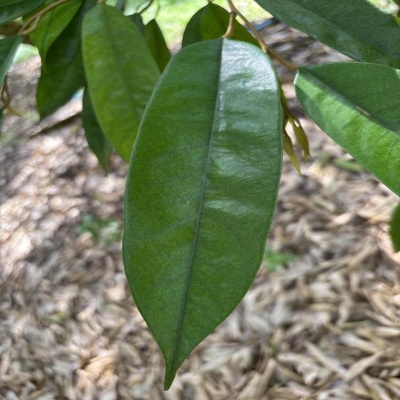
Label: Leaf_Healthy